BMW V12 LMR

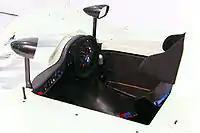
The cockpit of a V12 LMR

For 2000, BMW's alliance with Williams brought the marque into Formula One, with BMW providing the engines for the Williams team. It was therefore decided by BMW that the company would concentrate on the worldwide exposure of Formula One for the future and that they would not return to Le Mans to attempt to follow up on their victory. However, in order to not see the V12 LMRs go to waste, it was decided that BMW would run the full American Le Mans Series season before the cars were retired.